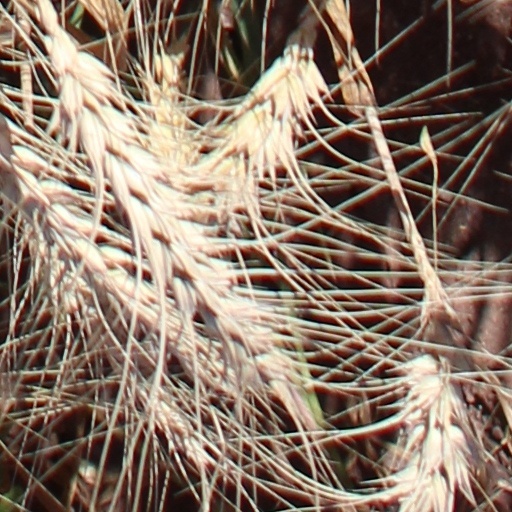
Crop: wheat